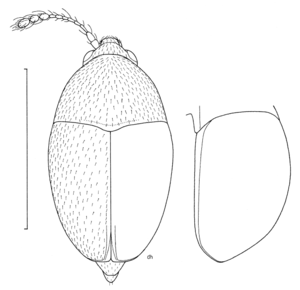
Baeocera est un genre de coléoptères de la famille des Staphylinidae et de la sous-famille des Scaphidiinae. L'espèce type est Baeocera falsata Achard, 1920.
Baeocera epipleuralis est une espèce de coléoptères de la famille des Staphylinidae et de la sous-famille des Scaphidiinae.
Ivan Löbl, né le 20 mai 1937 à Bratislava, est un entomologiste spécialiste des coléoptères. Il travaille comme assistant du conservateur de zoologie au Musée régional de Trnava de 1959 à 1962, puis au Musée national slovaque de Bratislava à partir de 1962. En 1968, il obtient un doctorat en sciences naturelles à l'Université de Bratislava et devient chargé de recherche au département d'entomologie du Muséum d'histoire naturelle de Genève. Il est nommé conservateur du même département dès 1992, et devient conservateur honoraire à sa retraite en 1999, mais publie encore par la suite. Il étudie en particulier les Staphylinidae, et notamment les sous-familles des Scaphidiinae et des Pselaphinae. Il a décrit plus de 1 500 taxons, et est le dédicataire de plus de 350 autres décrits par plus de 150 spécialistes. Il est l'auteur d'une série d'ouvrages de référence publiée en huit volumes, le Catalogue of Palaearctic Coleoptera, qui répertorie les références primaires informant sur la taxinomie et la distribution de 100 000 espèces de coléoptères du Paléarctique.